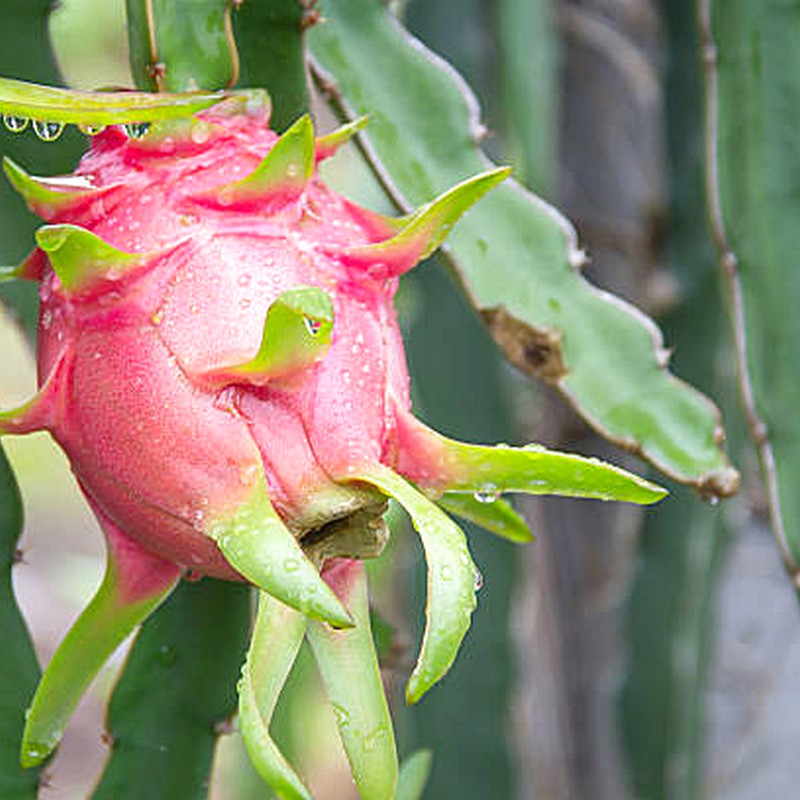
Label: Mature Dragon Fruit